Never pain to tell thy love

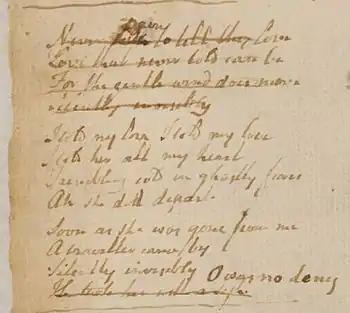
Blake's manuscript: "Never pain to tell thy love..."

It was first published in 1863 by Dante Gabriel Rossetti in his edition of Blake's poems, which formed the second volume of Alexander Gilchrist's posthumous "Life of William Blake". It was edited from a notebook in Rossetti's possession, now known as the Rossetti MS., containing a great number of sketches, draft poems, polemical prose, and miscellaneous writings, which Blake kept by him for many years.